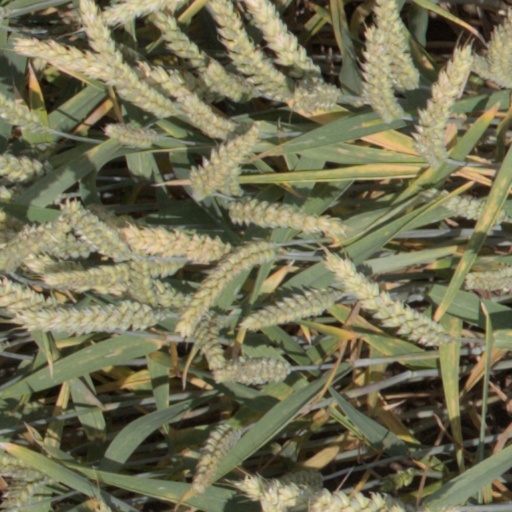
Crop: wheat